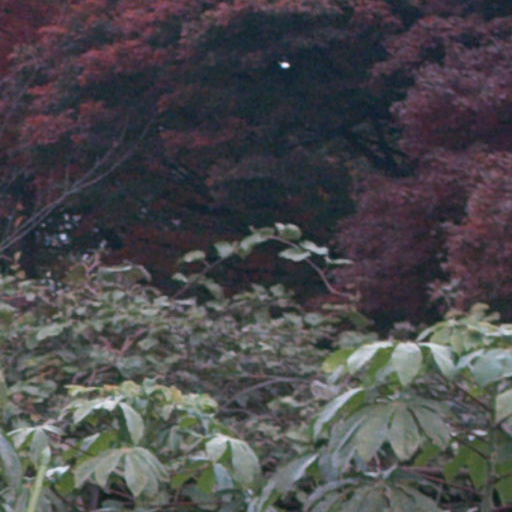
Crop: cassava